The Time Travelers (1964 film)

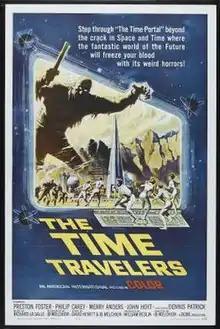
Theatrical release poster by Reynold Brown

The Time Travelers is a 1964 American science fiction film directed by Ib Melchior and starring Preston Foster, Philip Carey, Merry Anders, Steve Franken, and John Hoyt. (Delores Wells, "Playboy"'s Miss June 1960, has a bit part, as does superfan Forrest J Ackerman.) The film inspired the 1966 TV series "The Time Tunnel", as well as the 1967 remake, "Journey to the Center of Time". The plot involves a group of scientists who find that, due to an electrical overload, their time-viewing screen suddenly allows them to travel through time. American International Pictures released the film as a double feature with "Atragon".